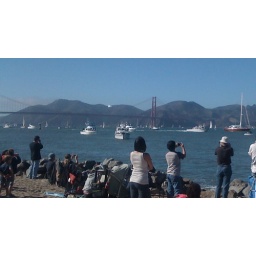
blue angel over the bridge